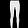
Label: Trouser